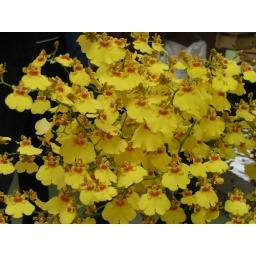
it looks like a group of little girls in yellow dresses